Theravada

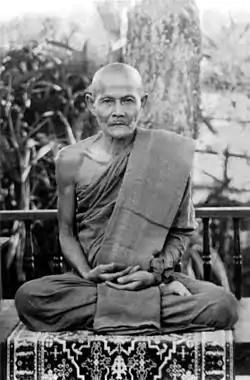
Ajahn Mun, a key figure in the founding of the Thai Forest Tradition, is widely considered to have been an Arahant in Thailand.

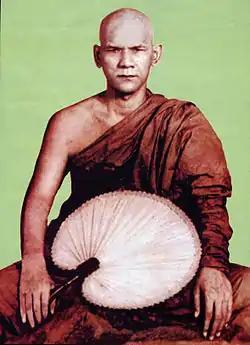
Mahasi Sayadaw

The Pāli Tipiṭaka outlines a hierarchical cosmological system with various planes of existence ("bhava") into which sentient beings may be reborn depending on their past actions. Good actions lead one to the higher realms, and bad actions lead to the lower realms. However, even for the gods ("devas") in the higher realms like Indra, there is still death, loss and suffering.